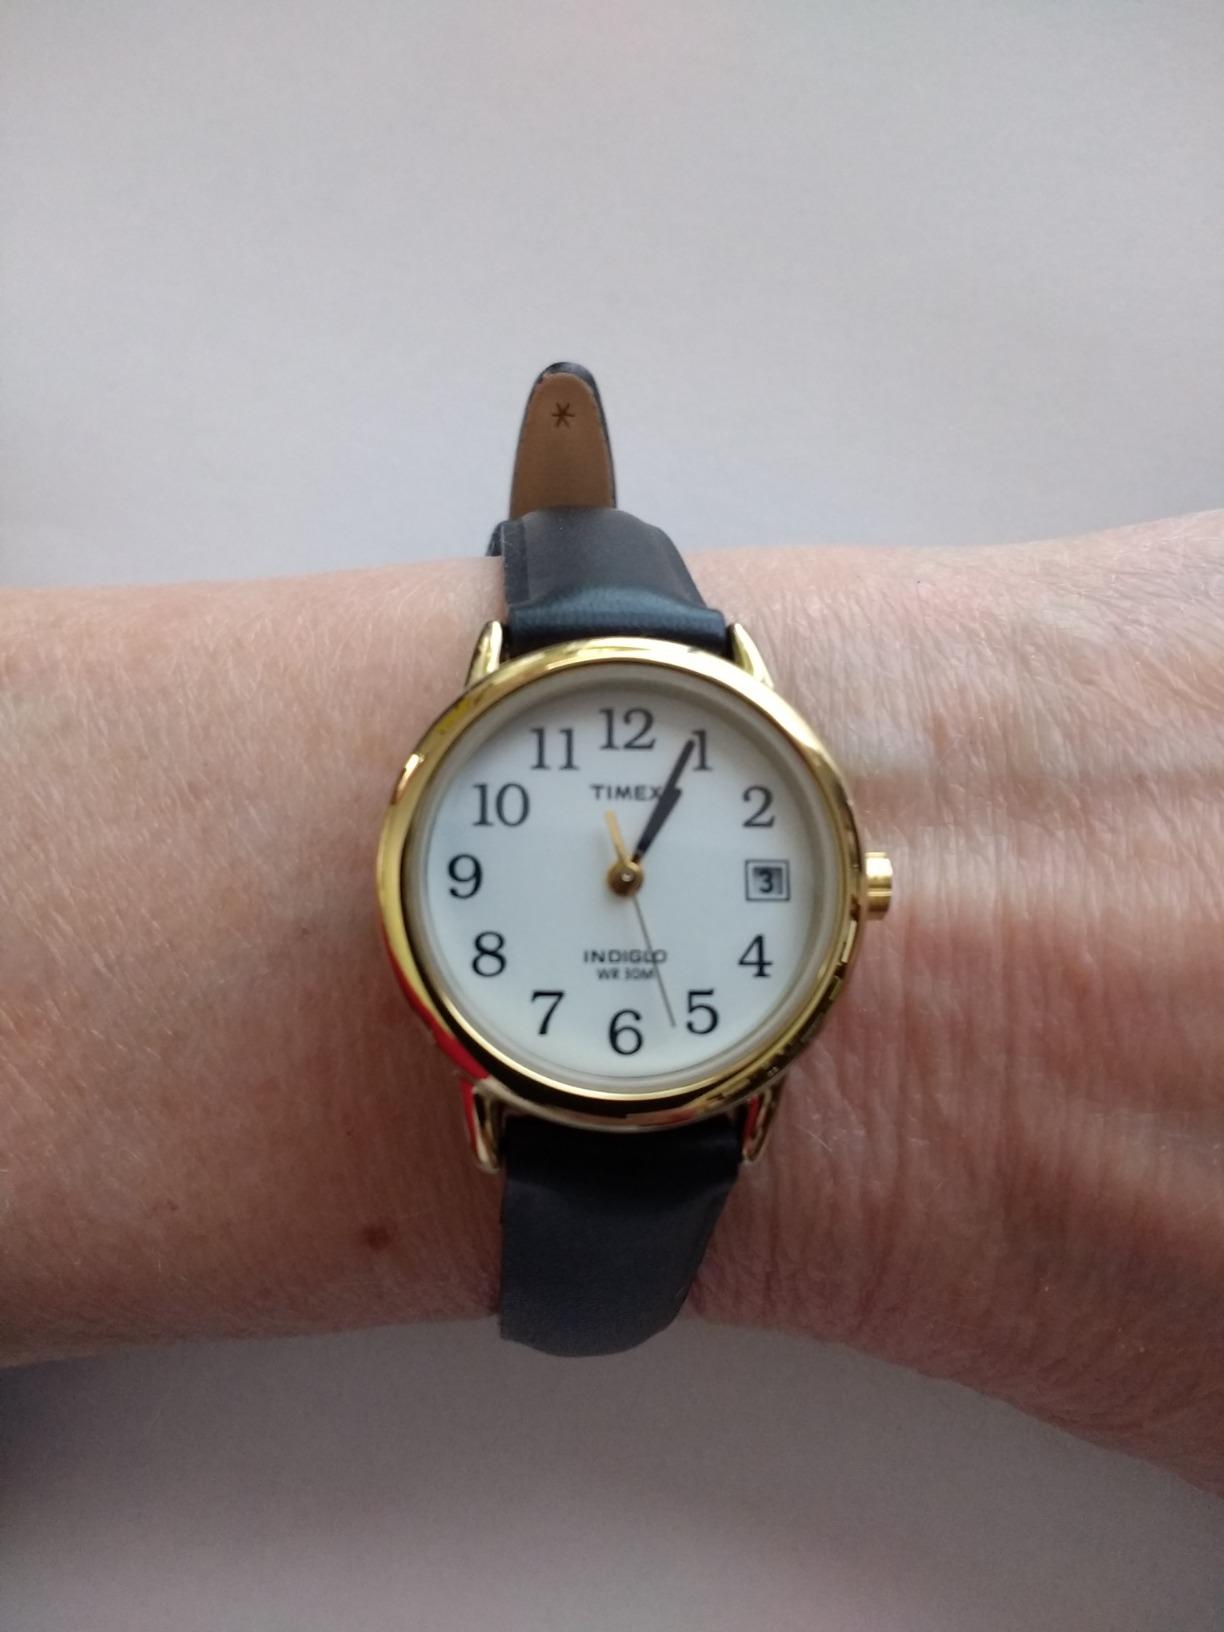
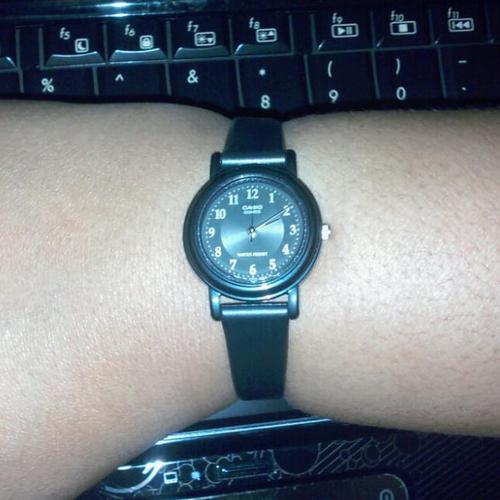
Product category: accessories_watch
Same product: no